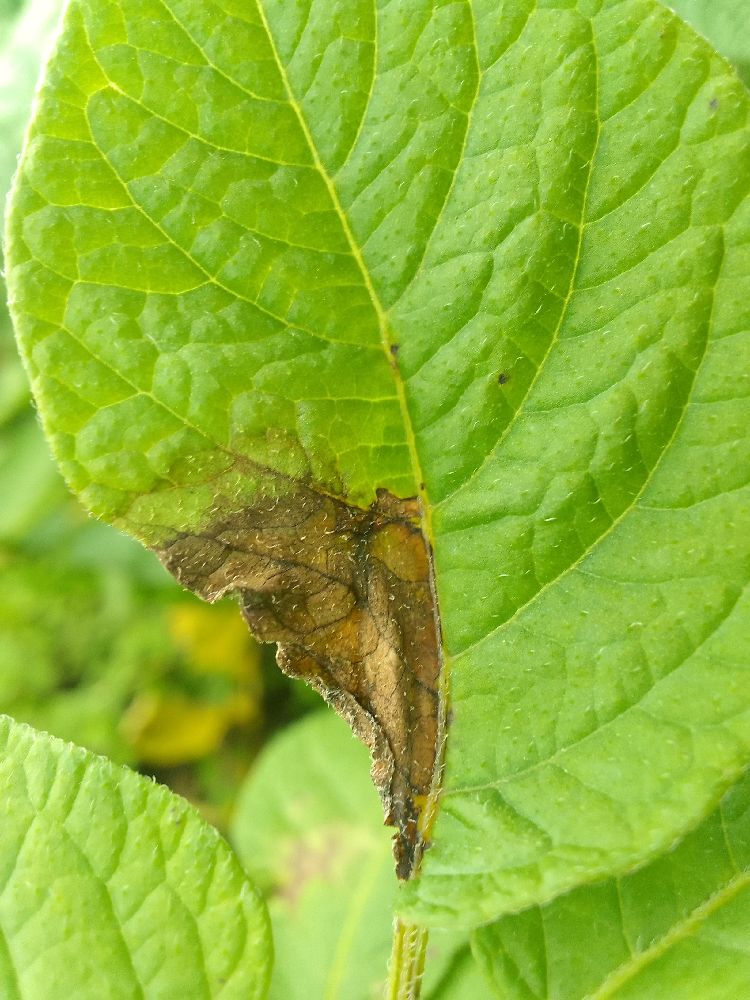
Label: Late blight